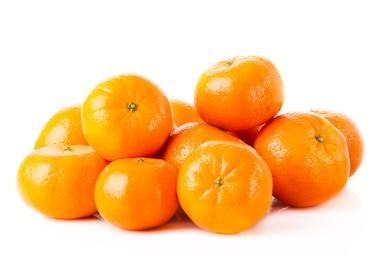
Label: mandarine